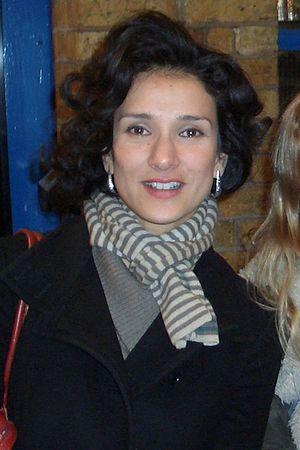
Cet article présente la liste des personnages de la série télévisée américaine Game of Thrones, adaptée des romans de fantasy médiévale écrits par George R. R. Martin. La série se déroule dans un univers fictif et narre les luttes de pouvoir pour le contrôle du Trône de fer sur les continents d'Essos et Westeros entre de nobles clans rivaux et leurs allégeances.
Indira Varma est une actrice britannico-suisse, née le 27 septembre 1973, à Bath.
Cette liste comprend une partie des élèves diplômés de la Royal Academy of Dramatic Art.